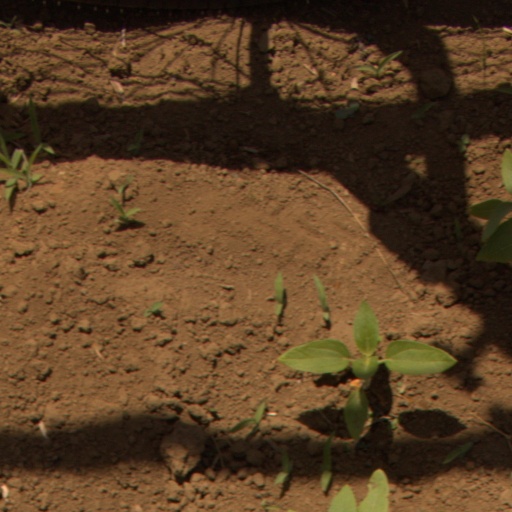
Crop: Jerusalem artichoke